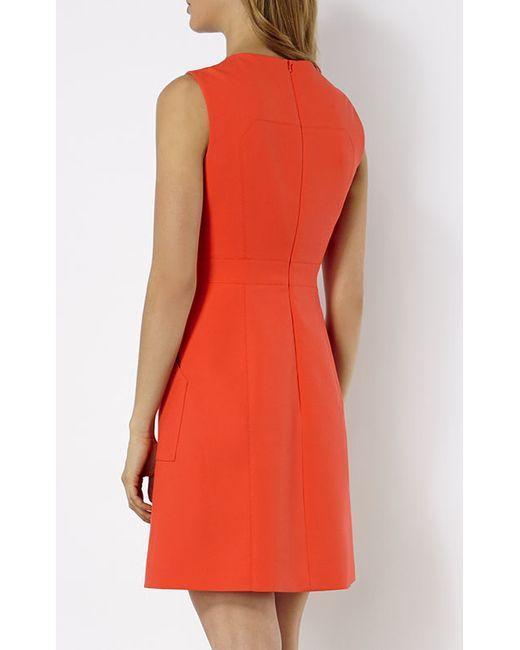
orange und rote Farbkombination Etuikleid für Frauen